Francisco Cárdenas Martínez

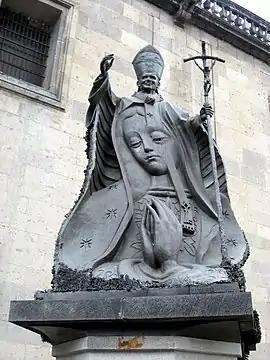
John Paul II statue by Cárdenas Martínez at the Mexico City Metropolitan Cathedral.

Francisco Cárdenas Martínez (born 1956) also known as Pancho Cárdenas is a Mexican artist. He was born in Iztapalapa, east of Mexico City.